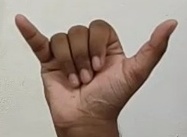
ASL sign: Y